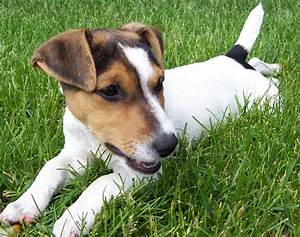
Label: cane